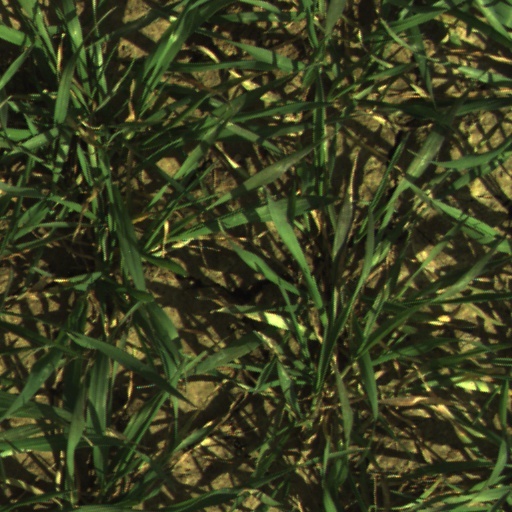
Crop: wheat